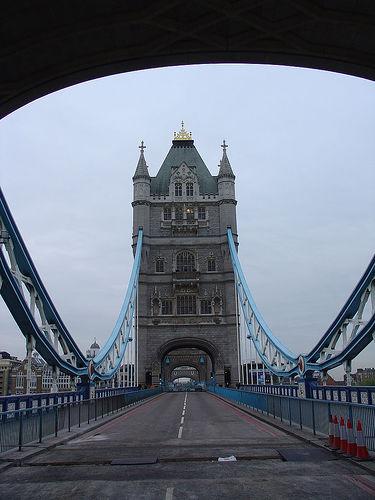
Weather: cloudy or overcast